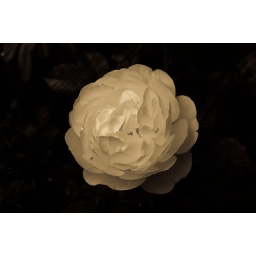
A yellow rose shot with my D40 and a Nikon 50mm AF 1.4D. Aged lighting effect added in LightRoom